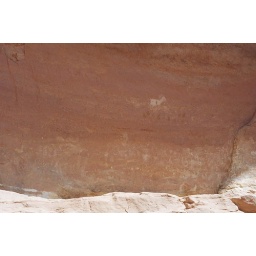
Petroglyphs on the rock wall to the right of the bridge in the previous photo. Natural Bridges National Monument.